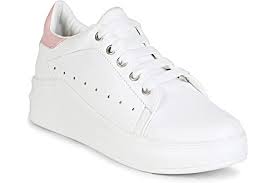
Label: Sneaker